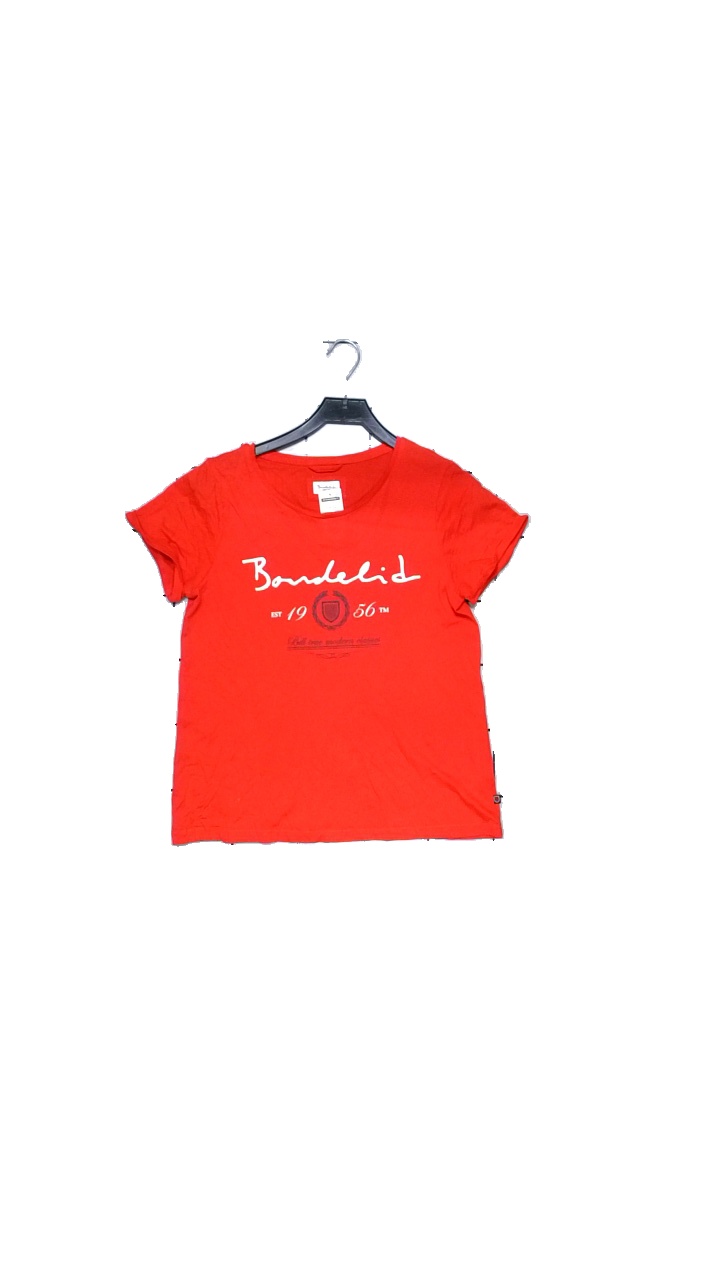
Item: T-shirt (Ladies)
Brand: Bondelid
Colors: Red
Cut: Regular, C-collar
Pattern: Logo print
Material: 50% cotton, 50% modal
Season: All
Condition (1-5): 4
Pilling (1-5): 4
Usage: Reuse
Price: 100-150